Women in government

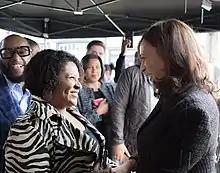
Kamala Harris, example of a woman who overcame systemic challenges, now in a high position of government

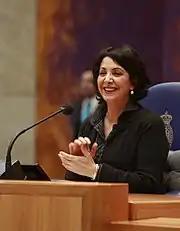

The socialist revolutions taking place during World War I saw the first few women become members of governments. Yevgenia Bosch held the position of Minister of Interior and Acting Leader of the People's Secretariat of Ukraine, one of a number of competing ruling bodies in the Ukrainian People's Republic, the predecessor of Soviet Ukraine (it proclaimed its from the Russian Soviet Republic on 25 January 1918). She is sometimes considered the first modern woman leader of a national government.